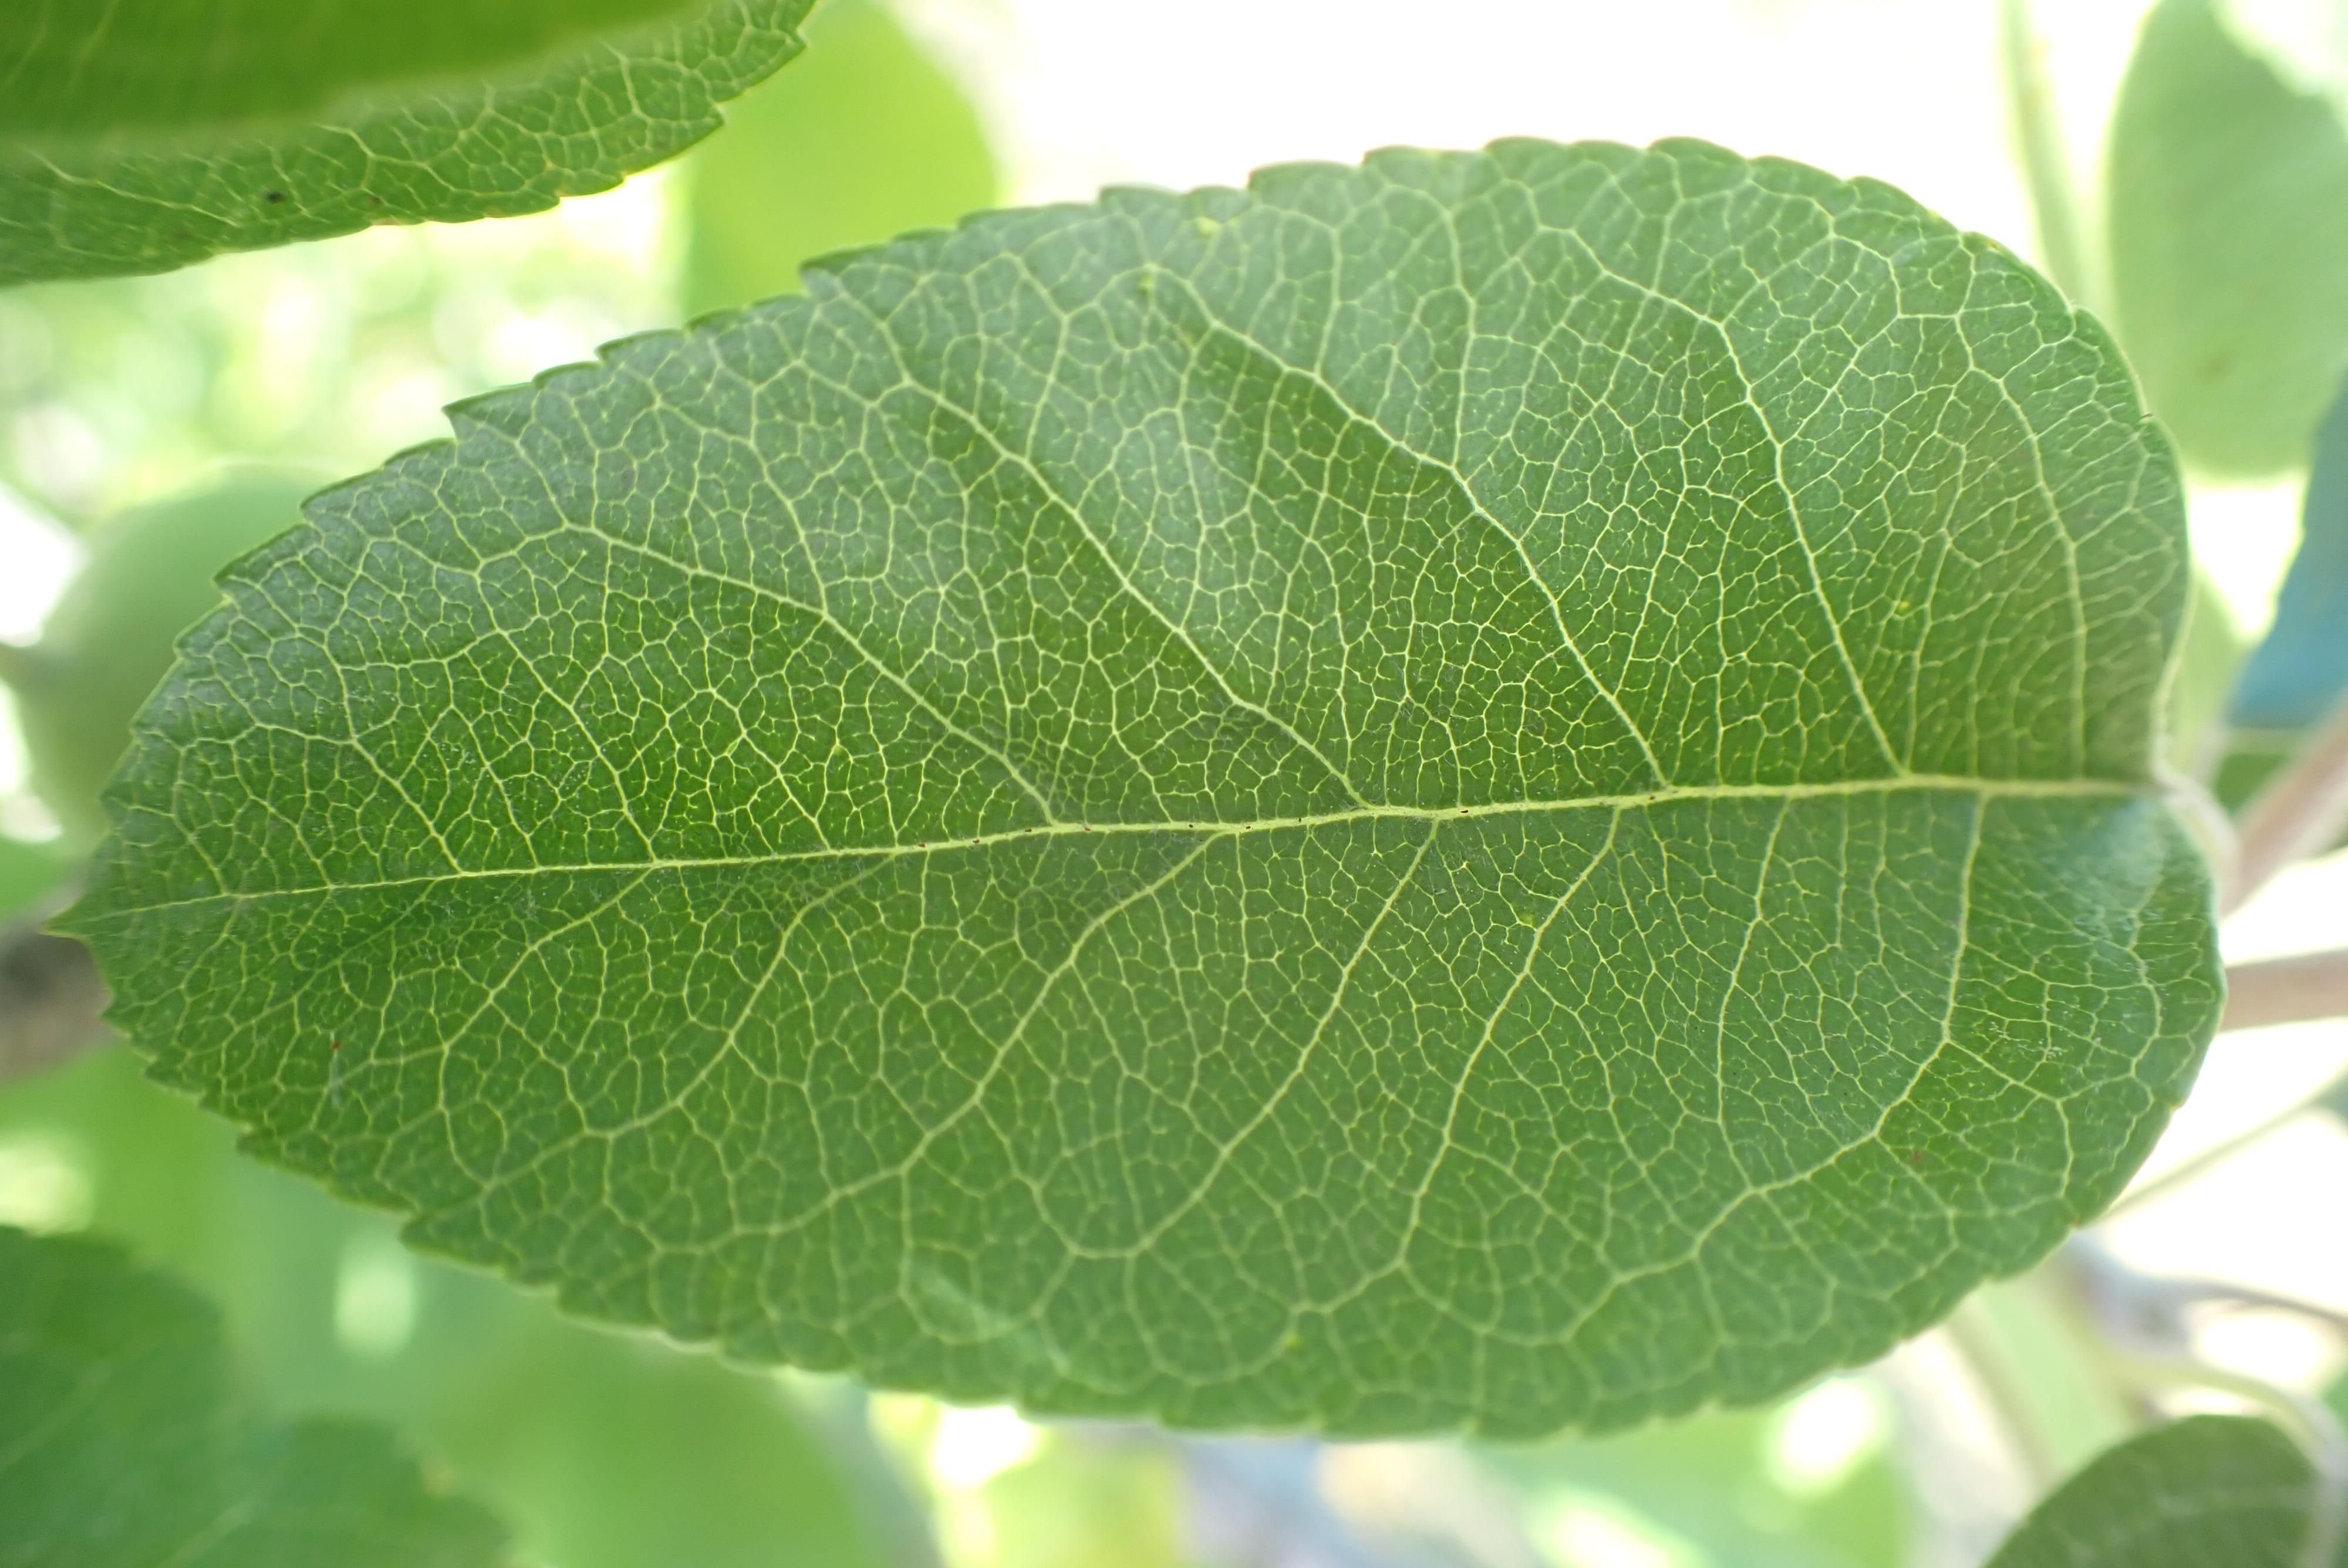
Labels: healthy